Kirsten Beyer

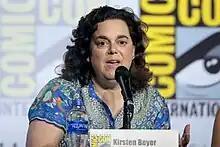
Kirsten Beyer at the 2019 San Diego Comic Con

Kirsten Beyer is an American science fiction writer, known for her based on the "" television series. She was a staff writer for "", and co-creator and executive producer of "".